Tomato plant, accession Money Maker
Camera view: bottom (45 deg); turntable rotation: 60 degrees
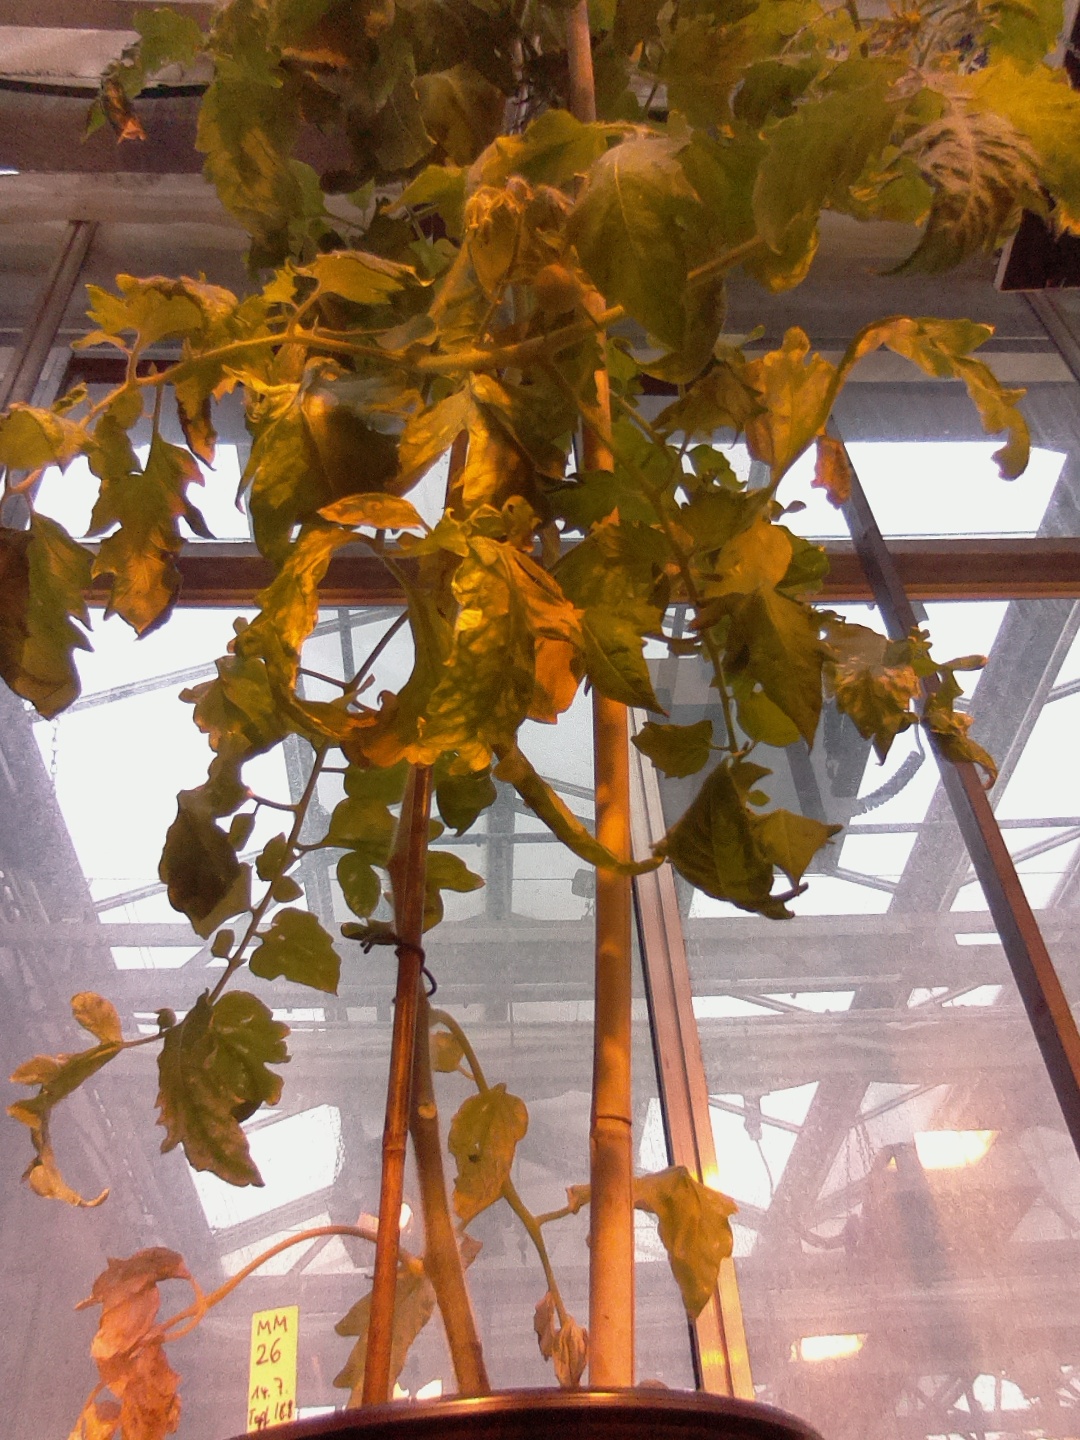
BBCH growth stage 77: 70%-80% of final fruit size